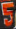
Number: 5